The Gate of Calais

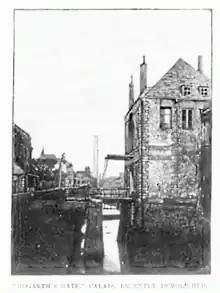
The Gate of Calais before demolition

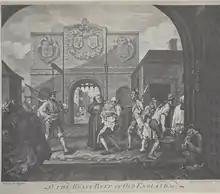
The engraving of the print. The hand on Hogarth's shoulder can now be clearly seen, as can the Scotsman and his fare

The print, produced from an engraving that was completed in part by Charles Mosley, was published on 6 March 1749. Entitled "O The Roast Beef of Old England", it was priced at 5 shillings and advertised as: